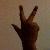
The image shows a hand gesture representing the number 3 in Indian Sign Language.